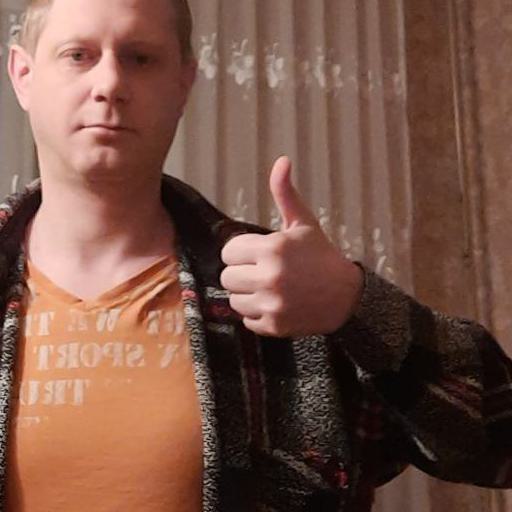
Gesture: like